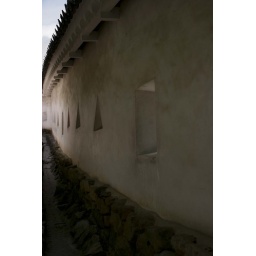
shooting holes in himeji castle wall